Bhupesh Baghel

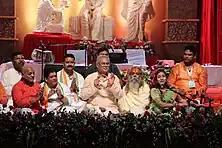
Chief Minister Bhupesh Baghel turned up during the event at Kaushalya Mandir Chandkhuri, Raipur.

Under an MoU signed between the then govt and Tata Steel in 2005, agricultural land was acquired from the local tribals in 10 villages around Lohandiguda in the Bastar region. Despite protests from the villagers, the govt went ahead with the acquisition to build a 5.5 million tonne per annum capacity mega integrated steel plant. Tata Steel decided to quit the project in 2016. Immediately after coming to power, Chief Minister Bhupesh Baghel decided to return 4400 acres to 1707 tribal families. The land was returned to the immediate owners or their legal heirs per the provisions of the 'Right to Fair Compensation and Transparency in Land Acquisition, Rehabilitation and Resettlement Act, 2013 under Section 101. Section 101 stipulates that if any land acquired remains underutilised for 5 years from the date of taking over the possession the same shall be returned to the original owners of their legal heirs.